Walter Kauzmann

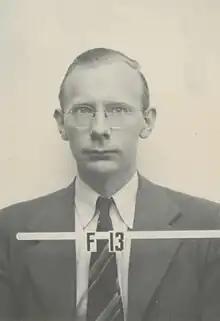
Kauzmann's Los Alamos badge

Walter J. Kauzmann (18 August 1916 – 27 January 2009) was an American chemist and professor emeritus of Princeton University. He was noted for his work in both physical chemistry and biochemistry. His most important contribution was recognizing that the hydrophobic effect plays a key role in determining the three-dimensional structure of proteins. He is also well known for an insight into the nature of supercooled liquids which is now known as Kauzmann's paradox. At Princeton, Kauzmann was the David B. Jones Professor Emeritus of Chemistry. He chaired the department of chemistry from 1964 to 1968 and the department of biochemical sciences from 1980 to 1981.